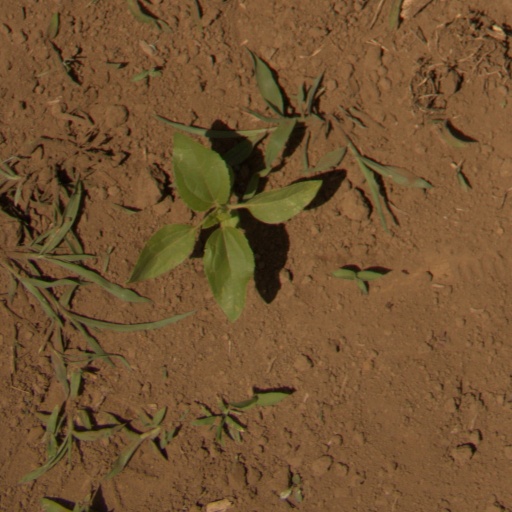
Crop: Jerusalem artichoke